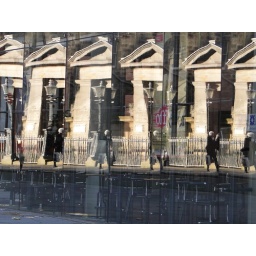
A lady walking down the road, caught in the glass of the Festival Theatre, Edinburgh